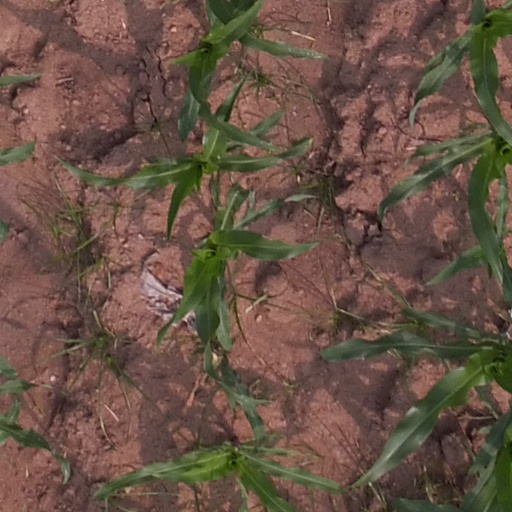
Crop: maize; corn